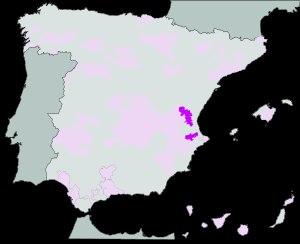
Zone vinicole d'appellation d'origine contrôlée (DO) depuis 1957, dont le siège est Valence.